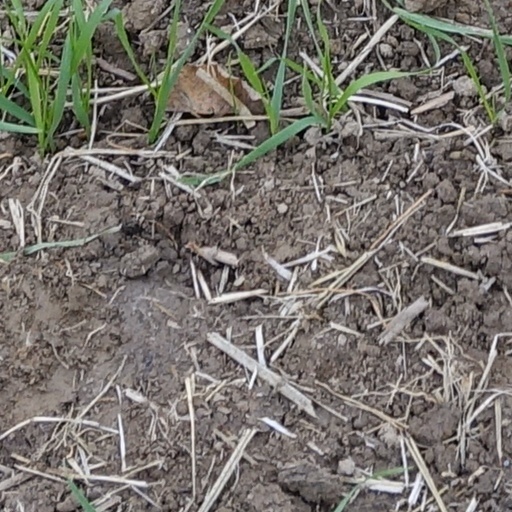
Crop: wheat